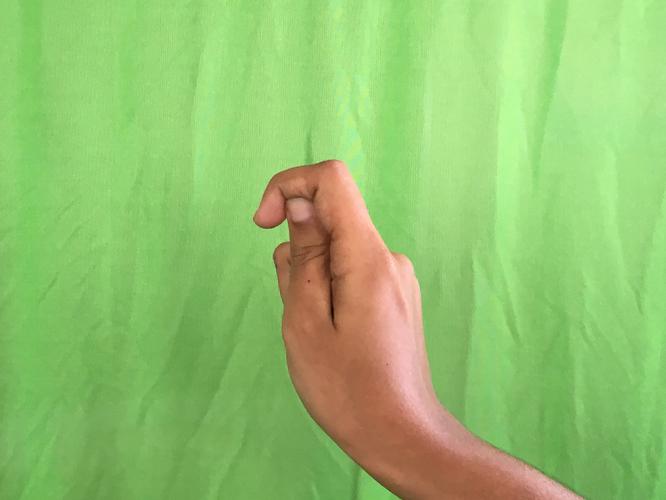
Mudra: Kapith
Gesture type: single_hand